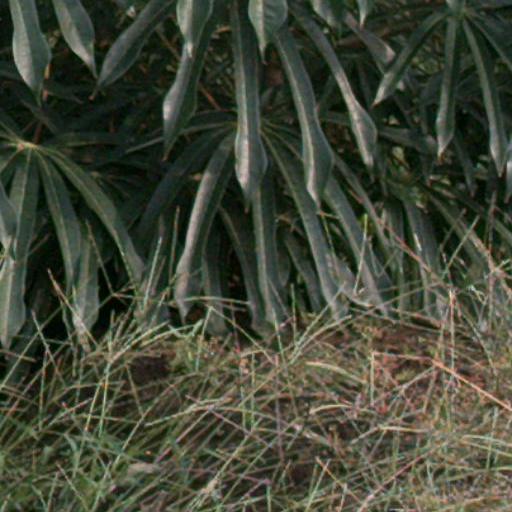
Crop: cassava